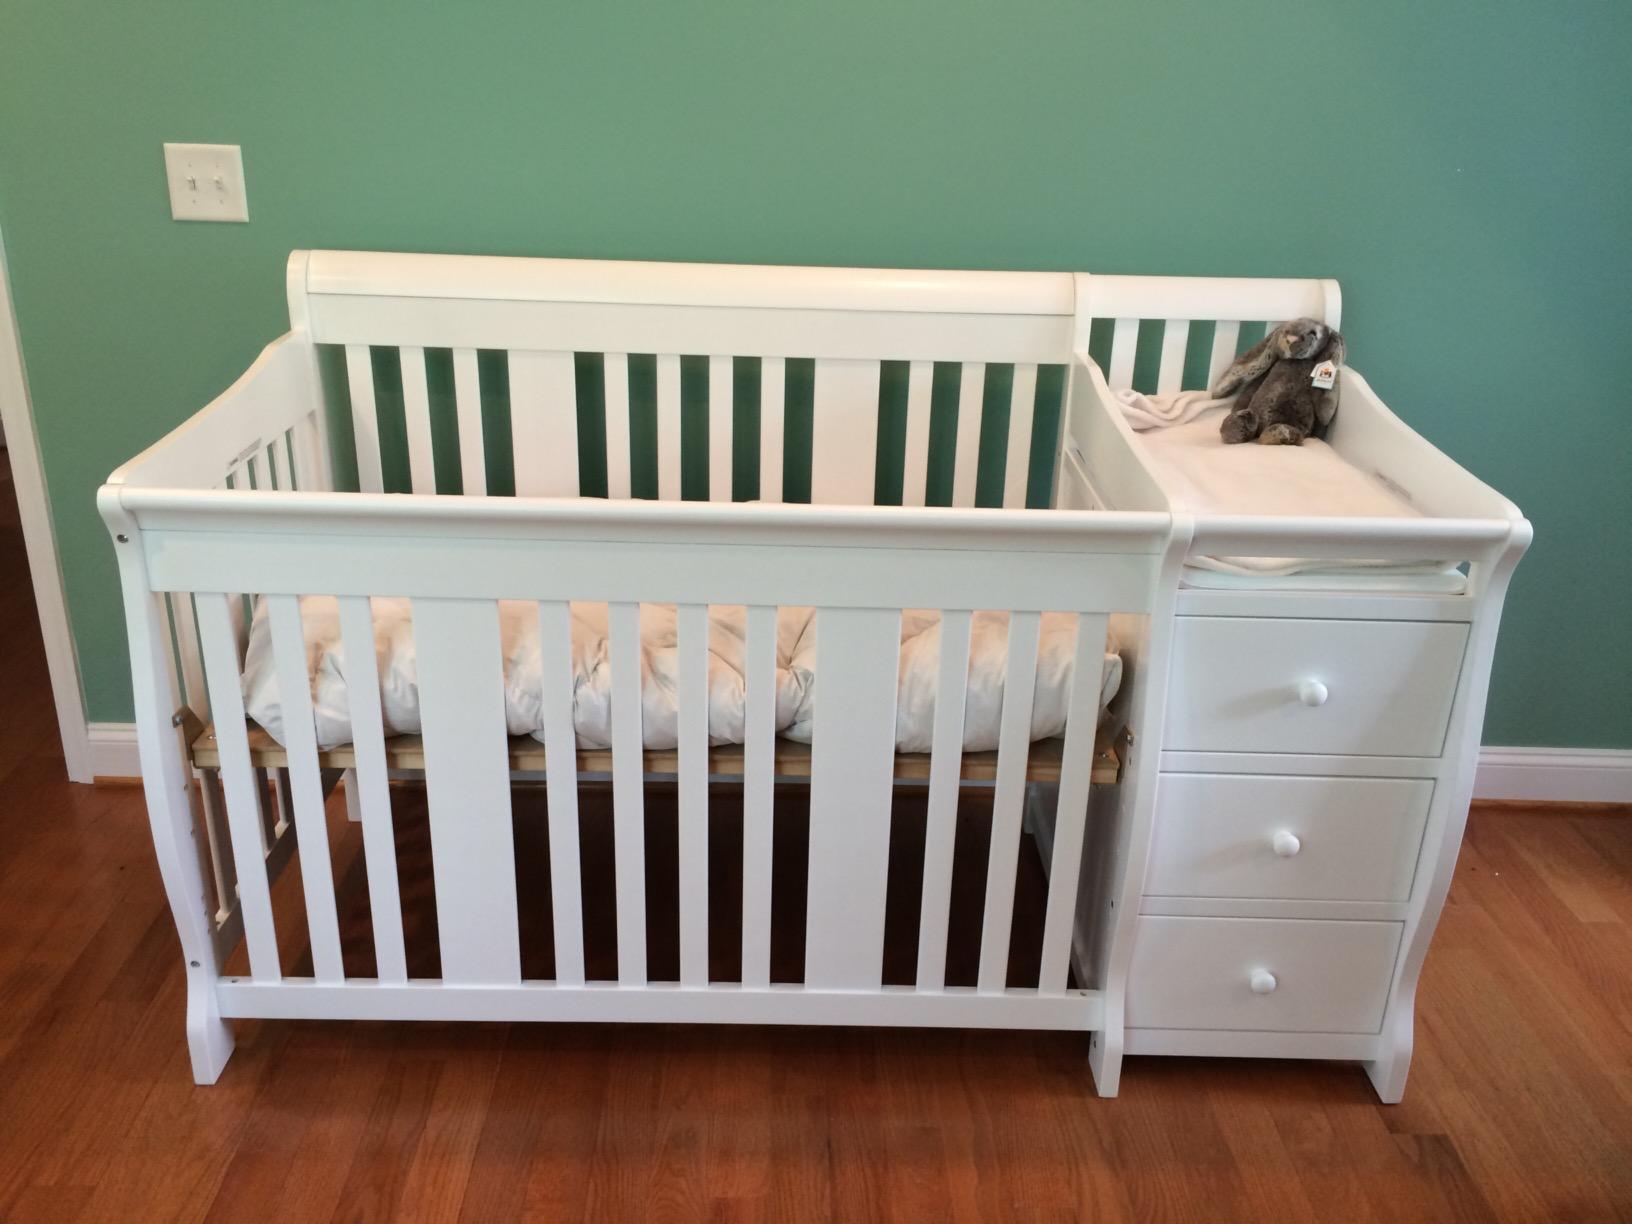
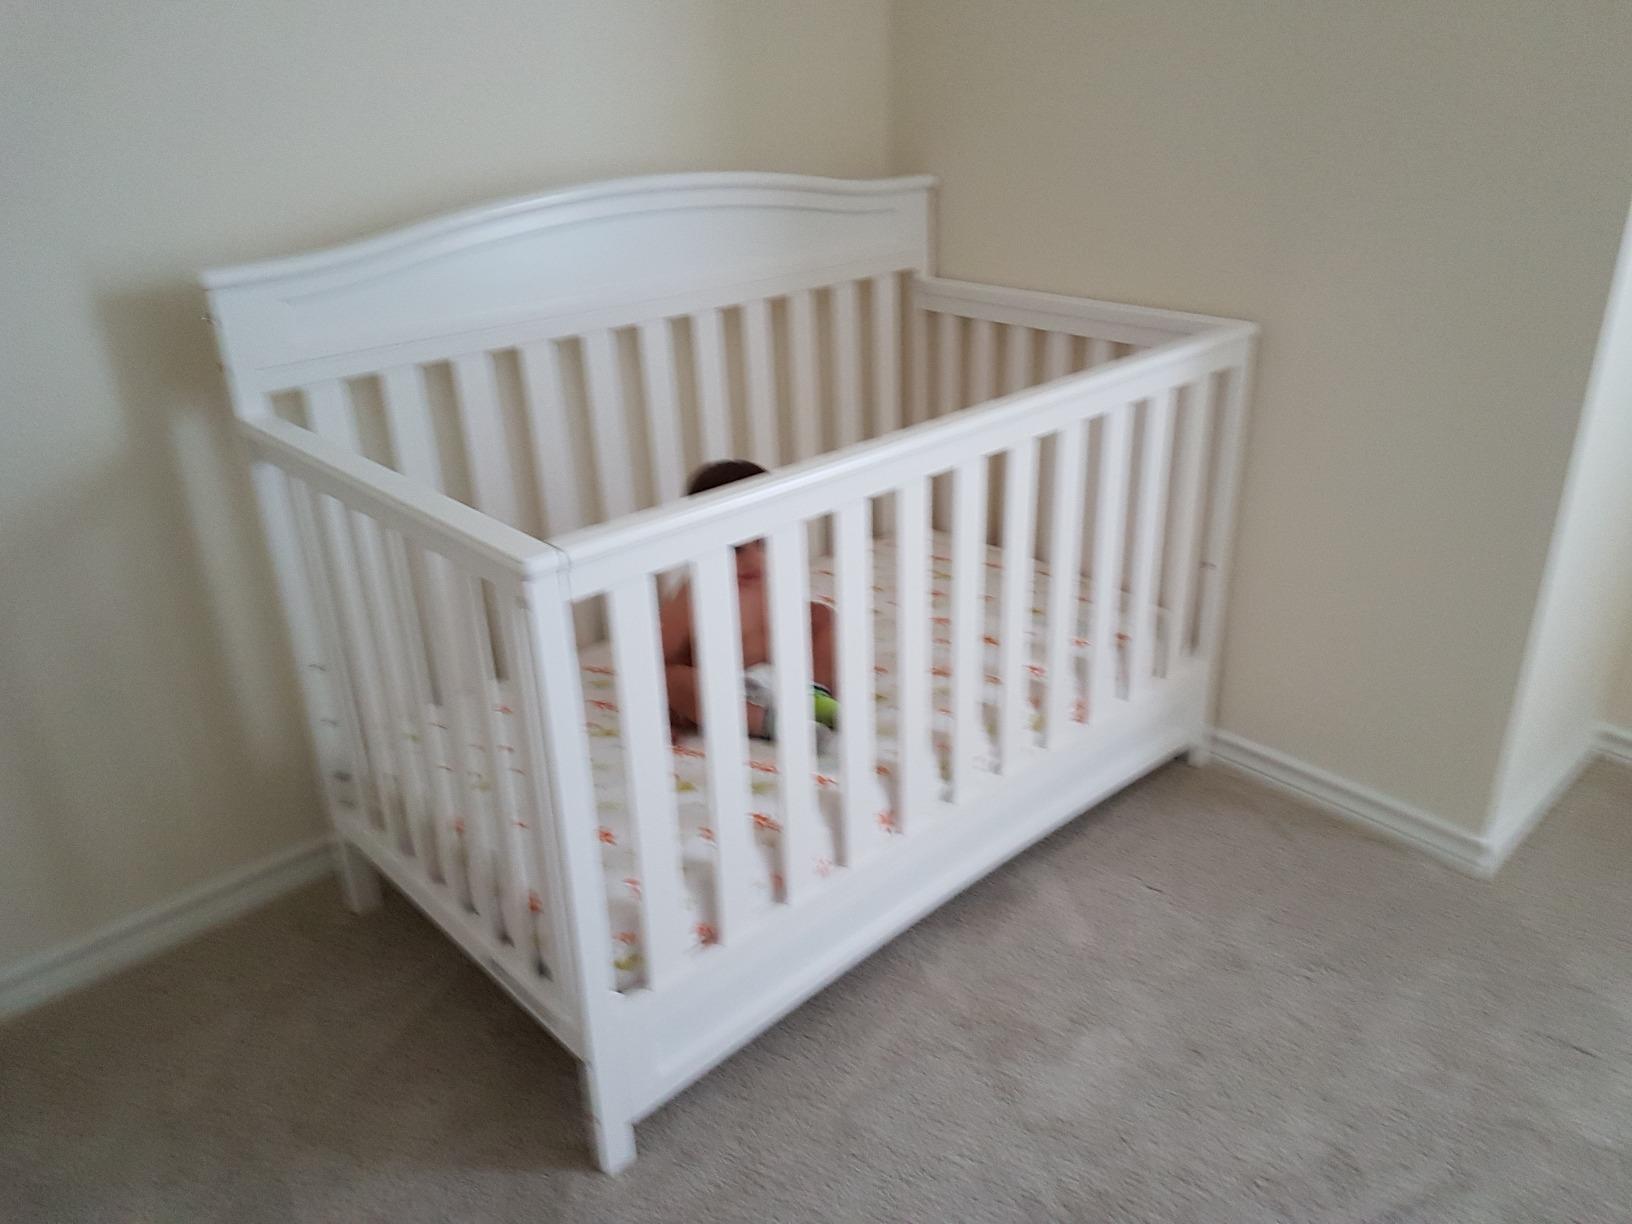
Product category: products_crib
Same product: no